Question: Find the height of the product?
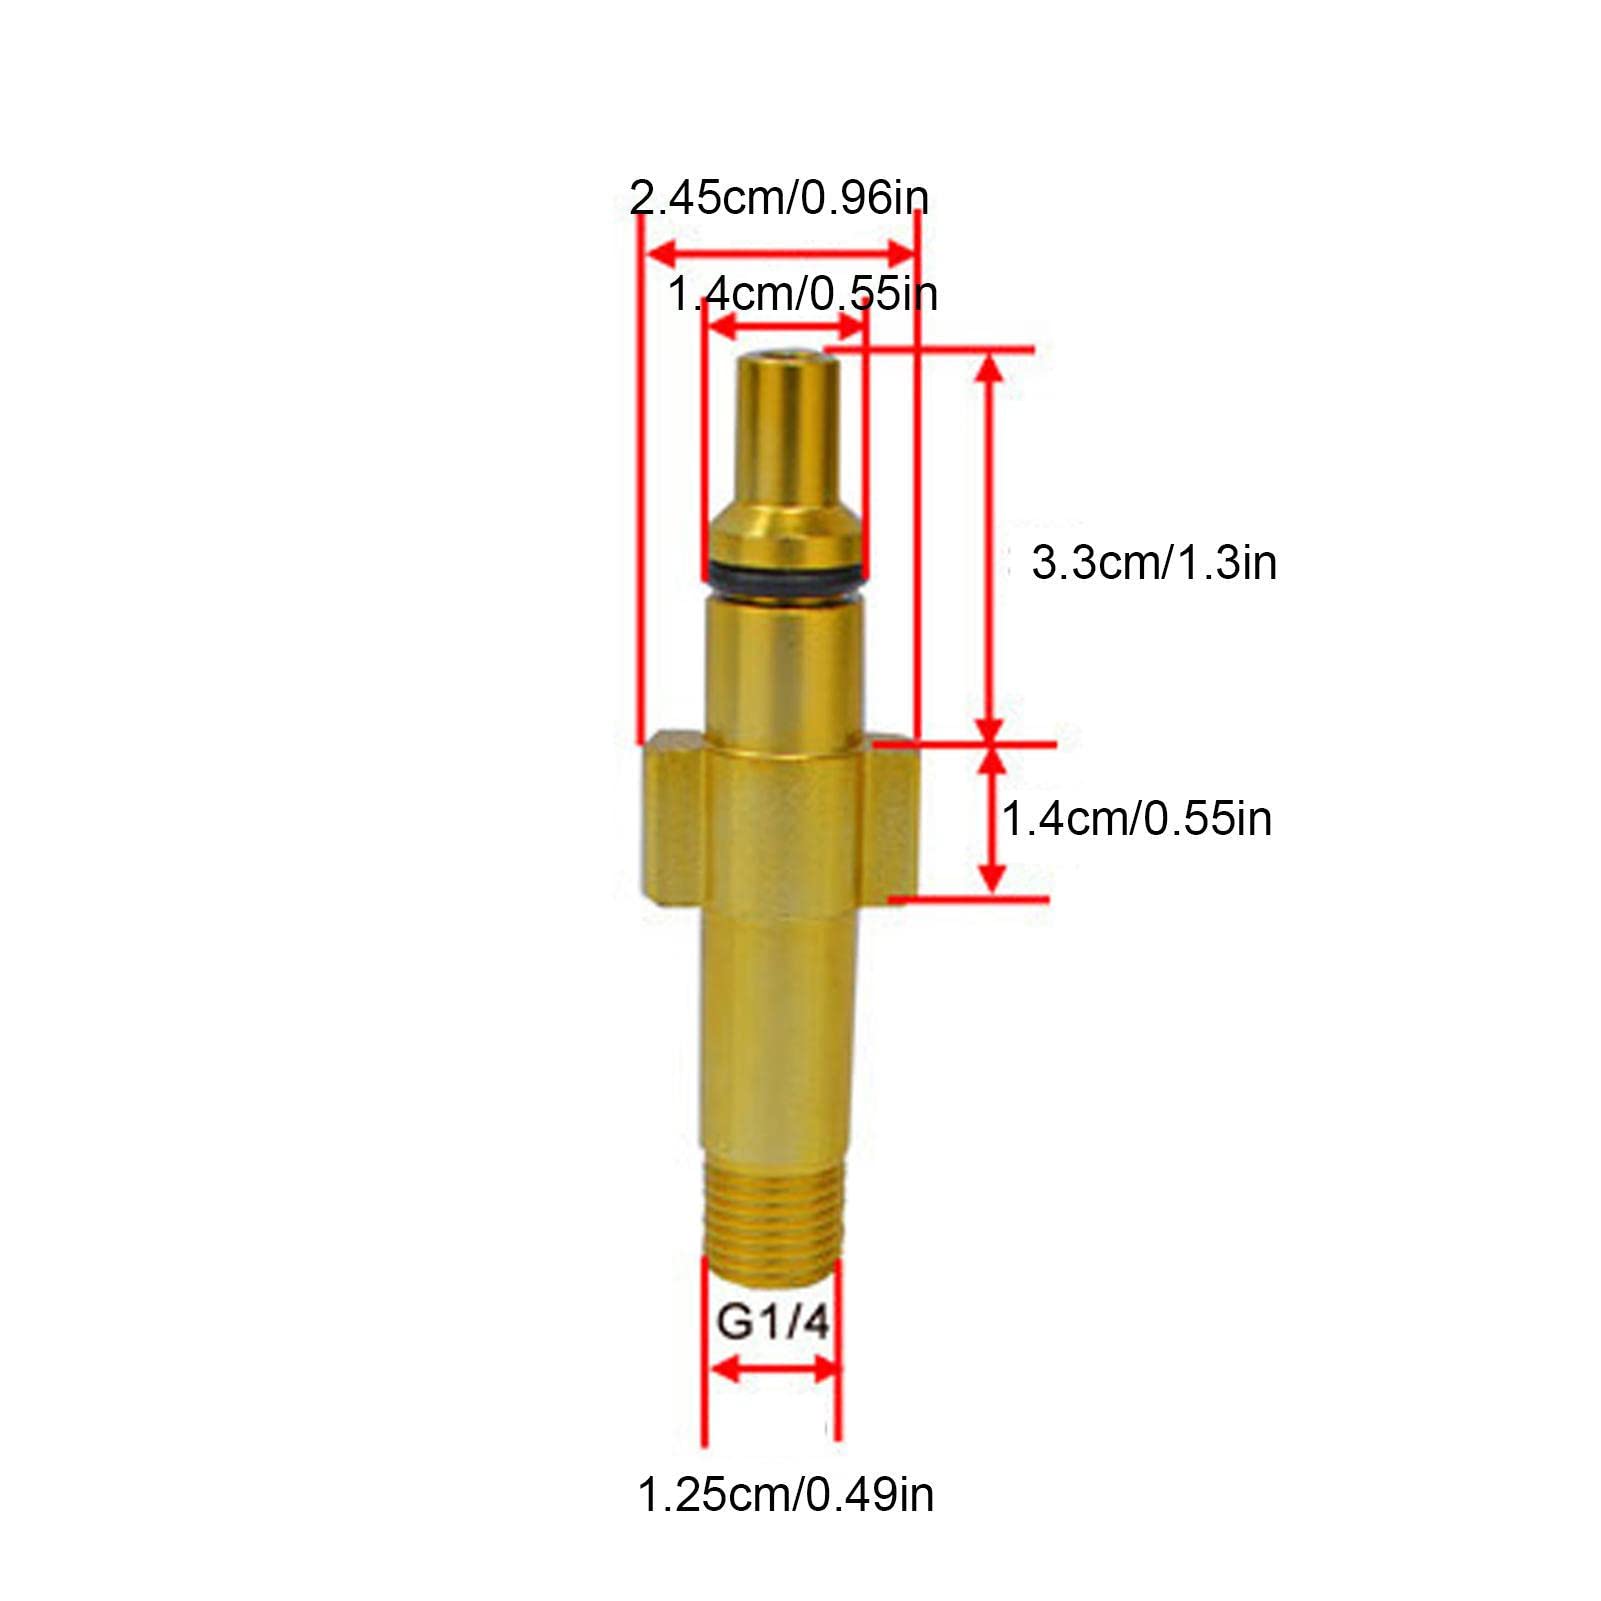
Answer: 3.3 centimetre